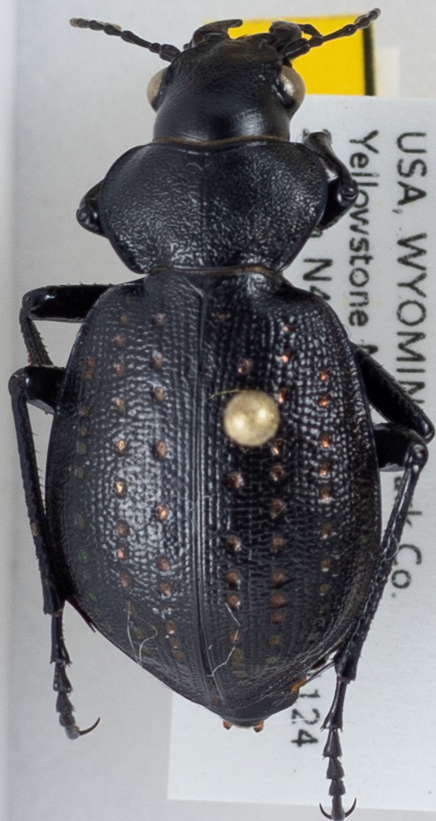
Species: Calosoma calidum
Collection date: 2018-07-12
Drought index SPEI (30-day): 0.662
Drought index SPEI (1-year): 2.09
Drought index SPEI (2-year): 0.992